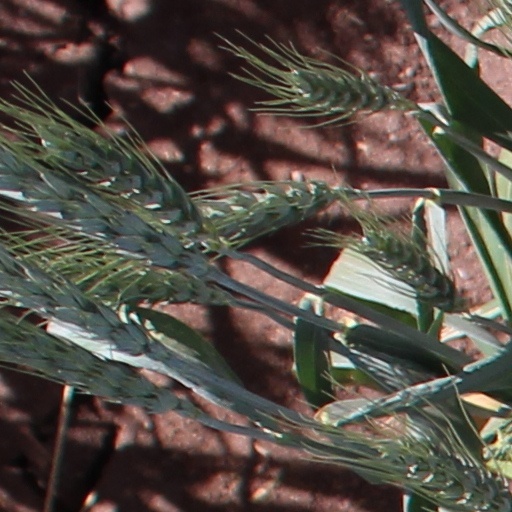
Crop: wheat